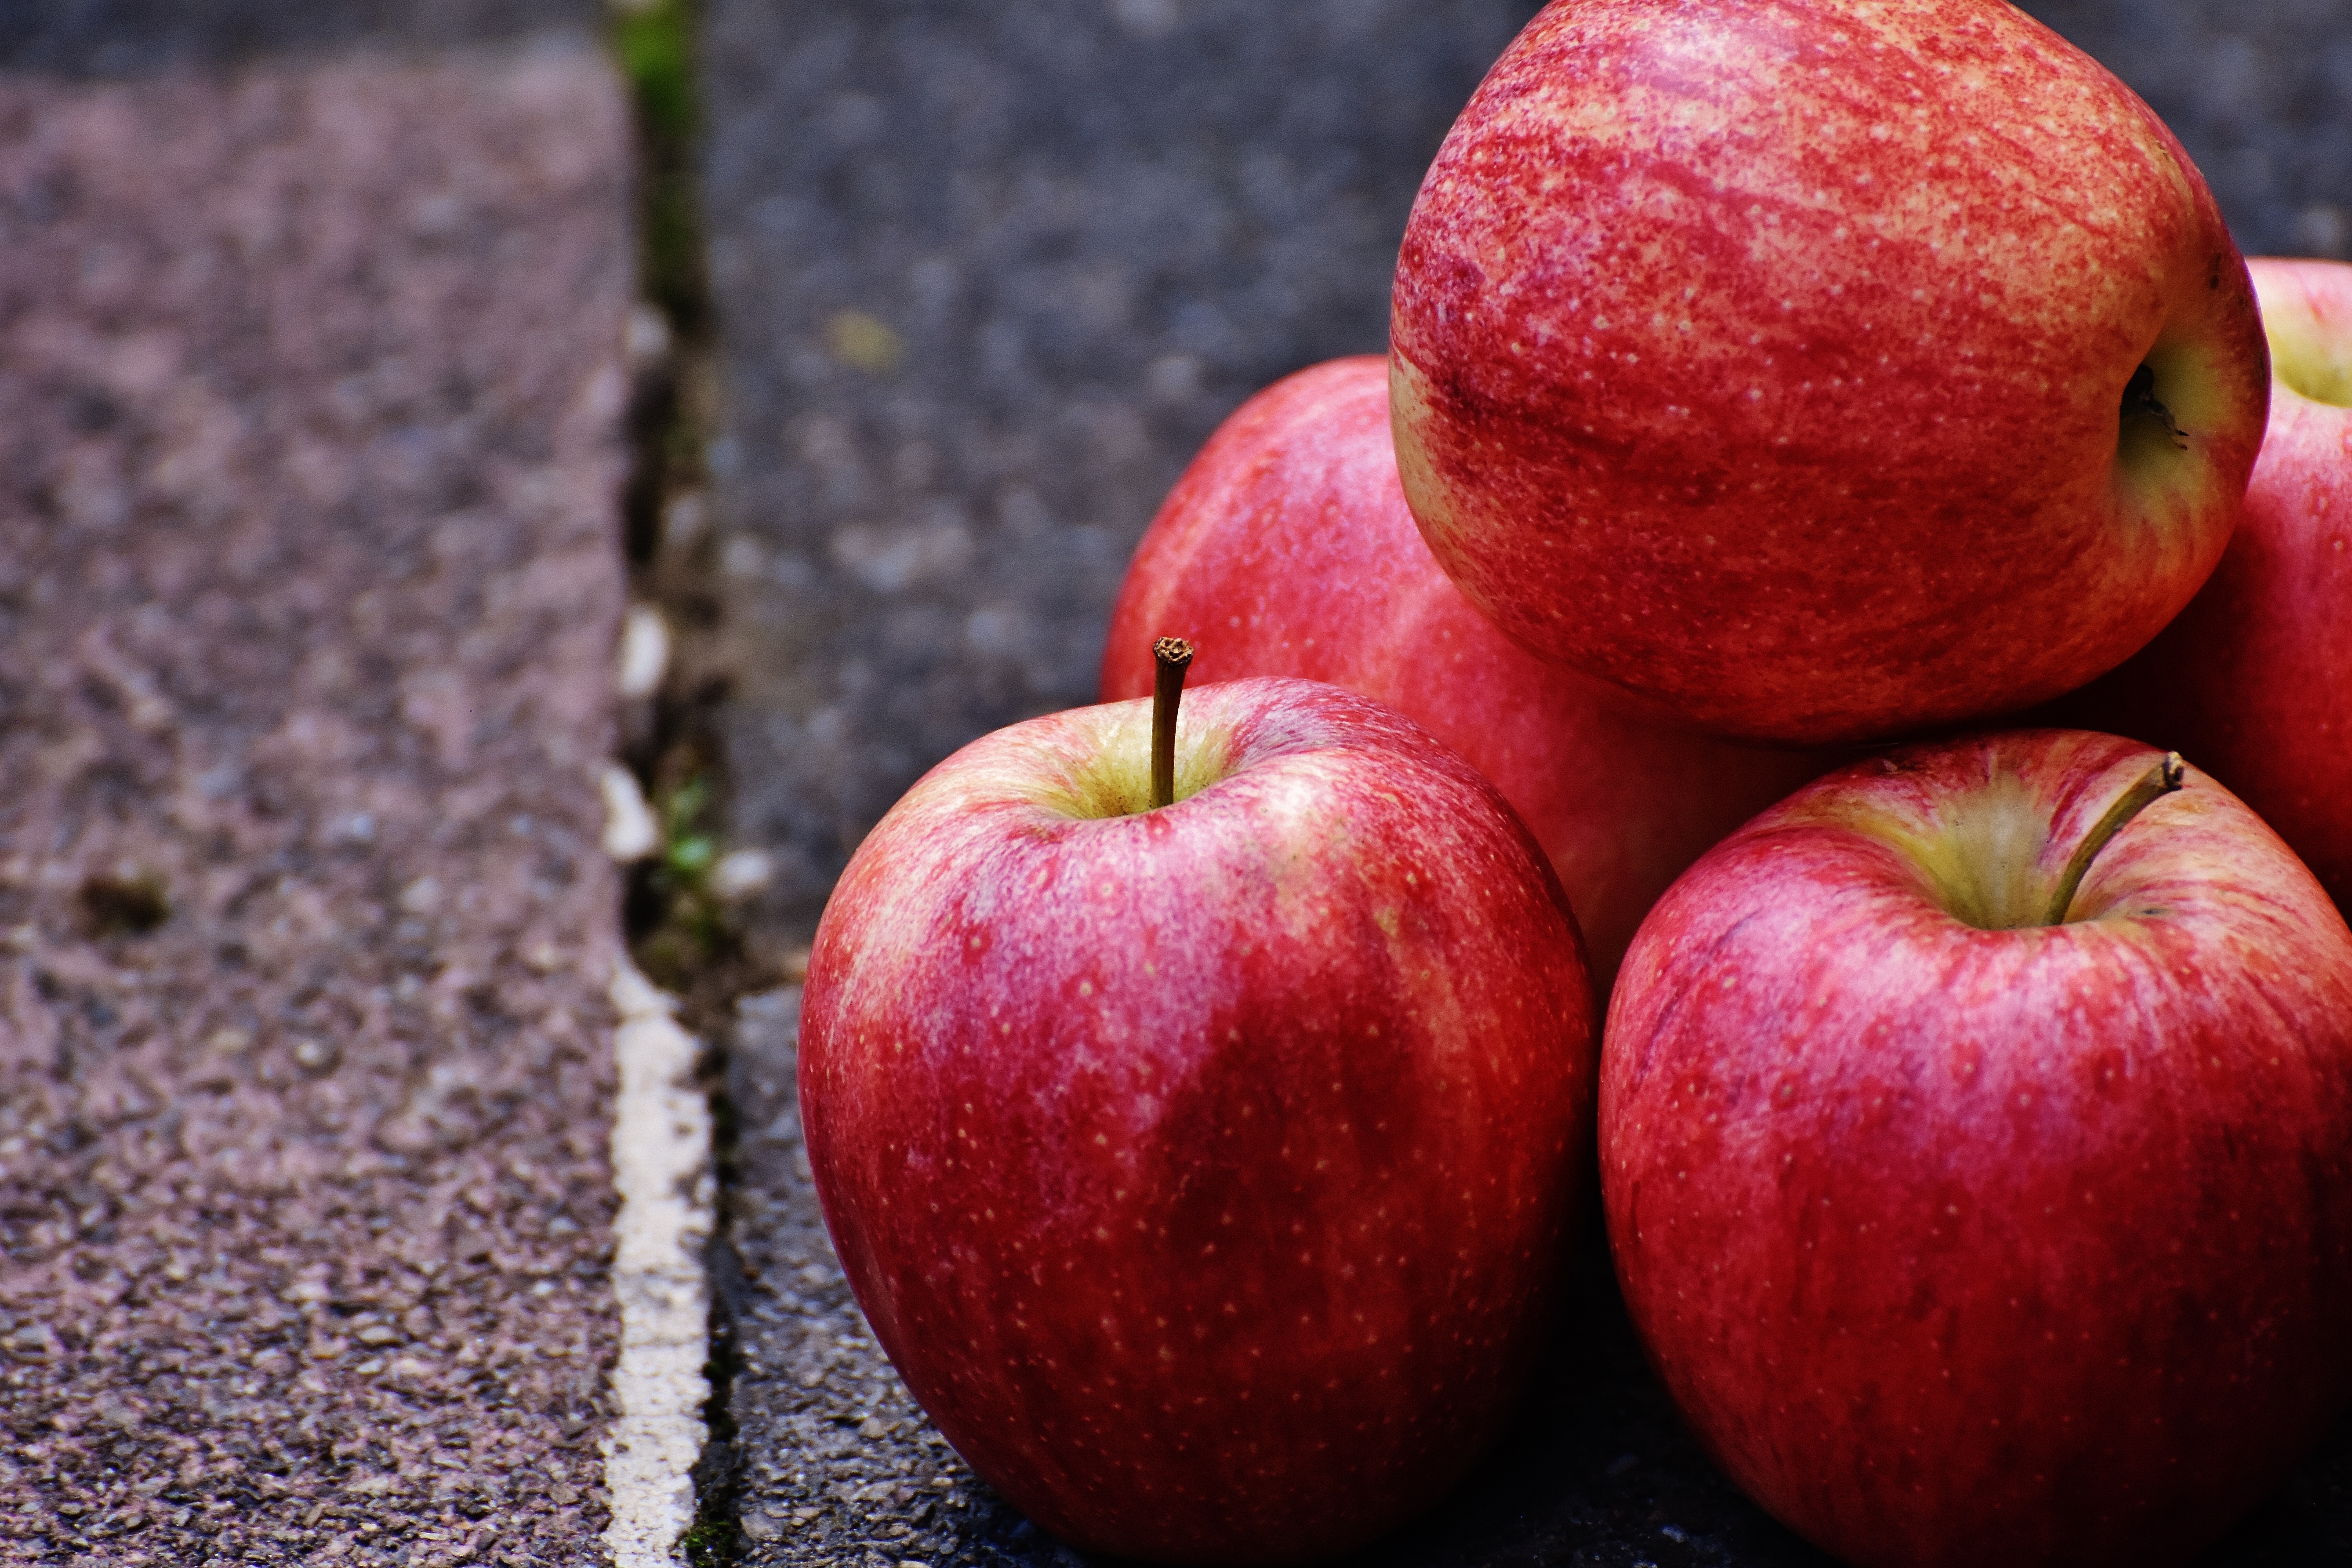
apple, nature, plant, fruit, sweet, ripe, food, red, produce, delicious, red apple, fruits, vitamins, frisch, flowering plant, rose family, land plant, rose order